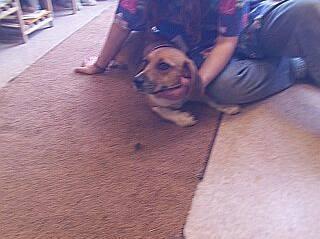
dog